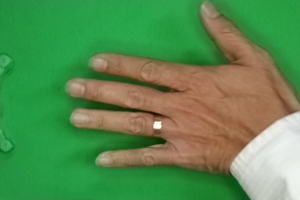
Label: paper